Huangyang Road station

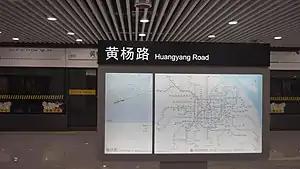
Platform

Huangyang Road is a station that is part of Line 14 of the Shanghai Metro. Located at the intersection of Huangyang Road and East Jinxiu Road in Pudong, the station opened with the rest of Line 14 on December 30, 2021.